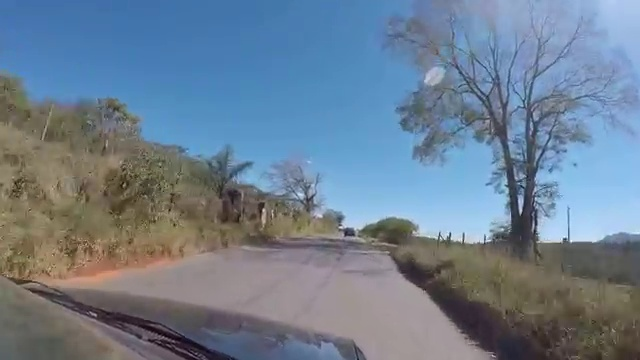
Fire: no
Smoke: no